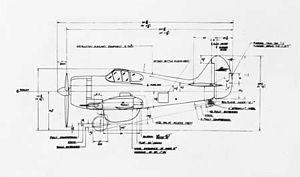
Le Commonwealth CA-12 est un avion de chasse australien. Il fut le seul avion de conception entièrement australienne à combattre au cours de la Seconde Guerre mondiale.